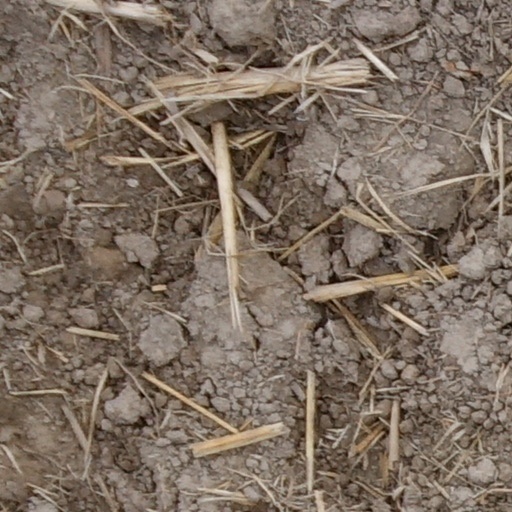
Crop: wheat